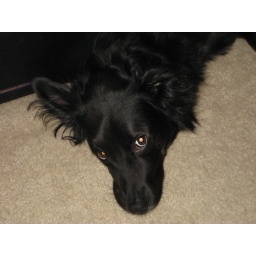
Our dog likes to lay around and look dejected a lot, but manages to do it in a cute way.